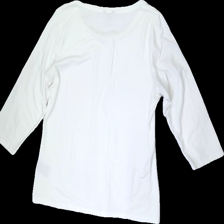
View: back
Type: Top
Category: Ladies
Brand: Lindex
Colors: White
Material: 100% Viscose
Cut: Regular
Size: L
Price range: 50-100
Recommended usage: Reuse
Description: White top